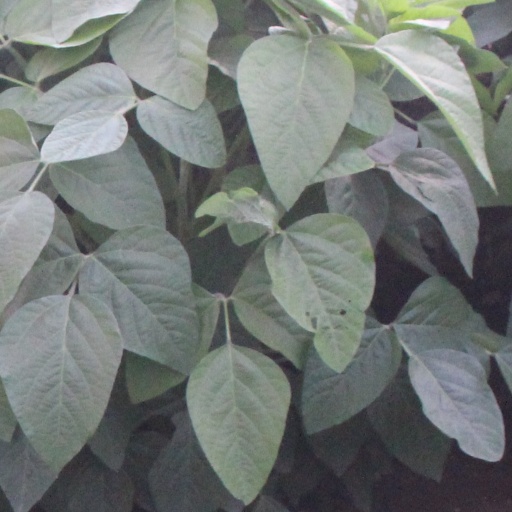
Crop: soybean